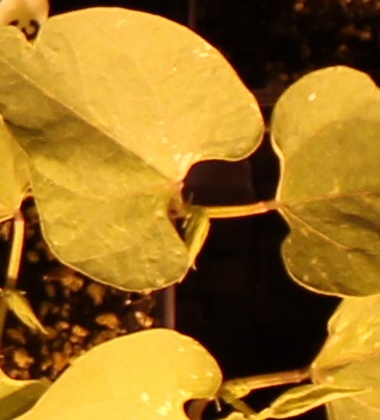
Label: Blackbean